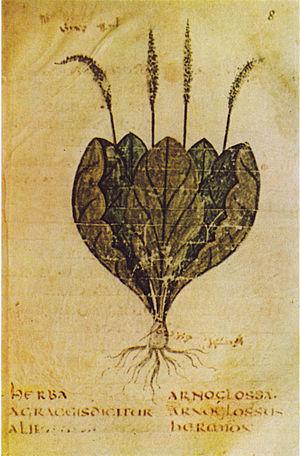
Sextus Apuleius Barbarus est l’auteur supposé d'un Herbarius, livre de botanique daté du IVᵉ ou Vᵉ siècle apr. J.-C..